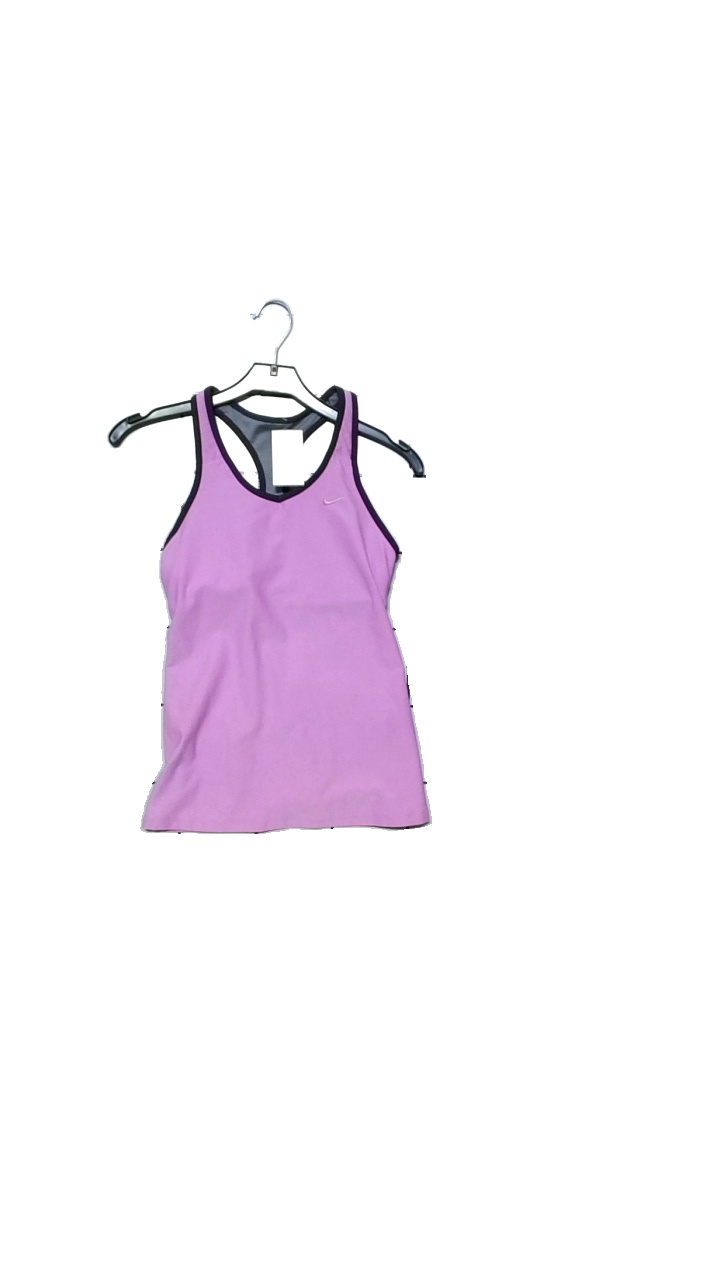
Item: Tank Top (Ladies)
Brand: Nike
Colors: Purple
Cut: C-collar, Tight
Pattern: Logo print
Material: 92% polyester, 8% elastane
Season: All
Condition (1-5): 4
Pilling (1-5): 4
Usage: Reuse
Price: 50-100